Barreirinha Formation

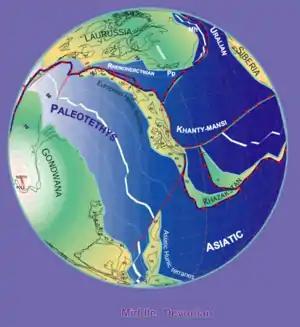
Late Devonian paleogeography (380 Ma)

The Barreirinha Formation is a late Frasnian geologic formation of the Amazon Basin in the state of Amazonas of northern Brazil. The group comprises deep marine black shales and sandstones.